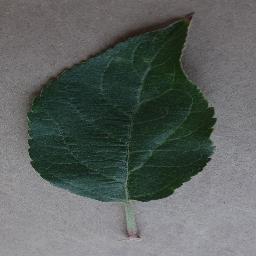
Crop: apple
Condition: healthy